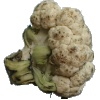
Label: Cauliflower 1